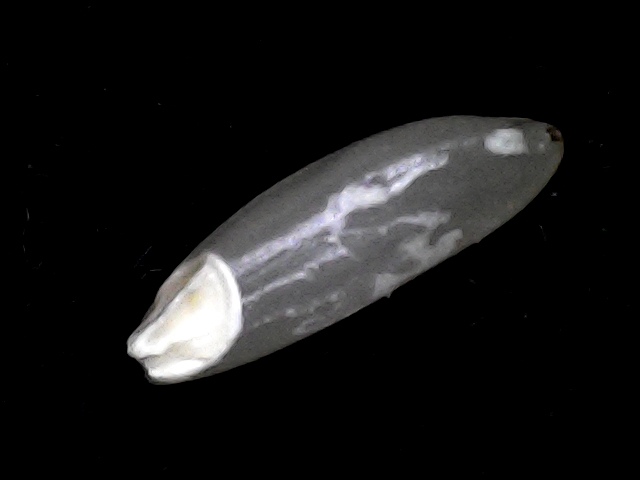
Rice variety: BD51